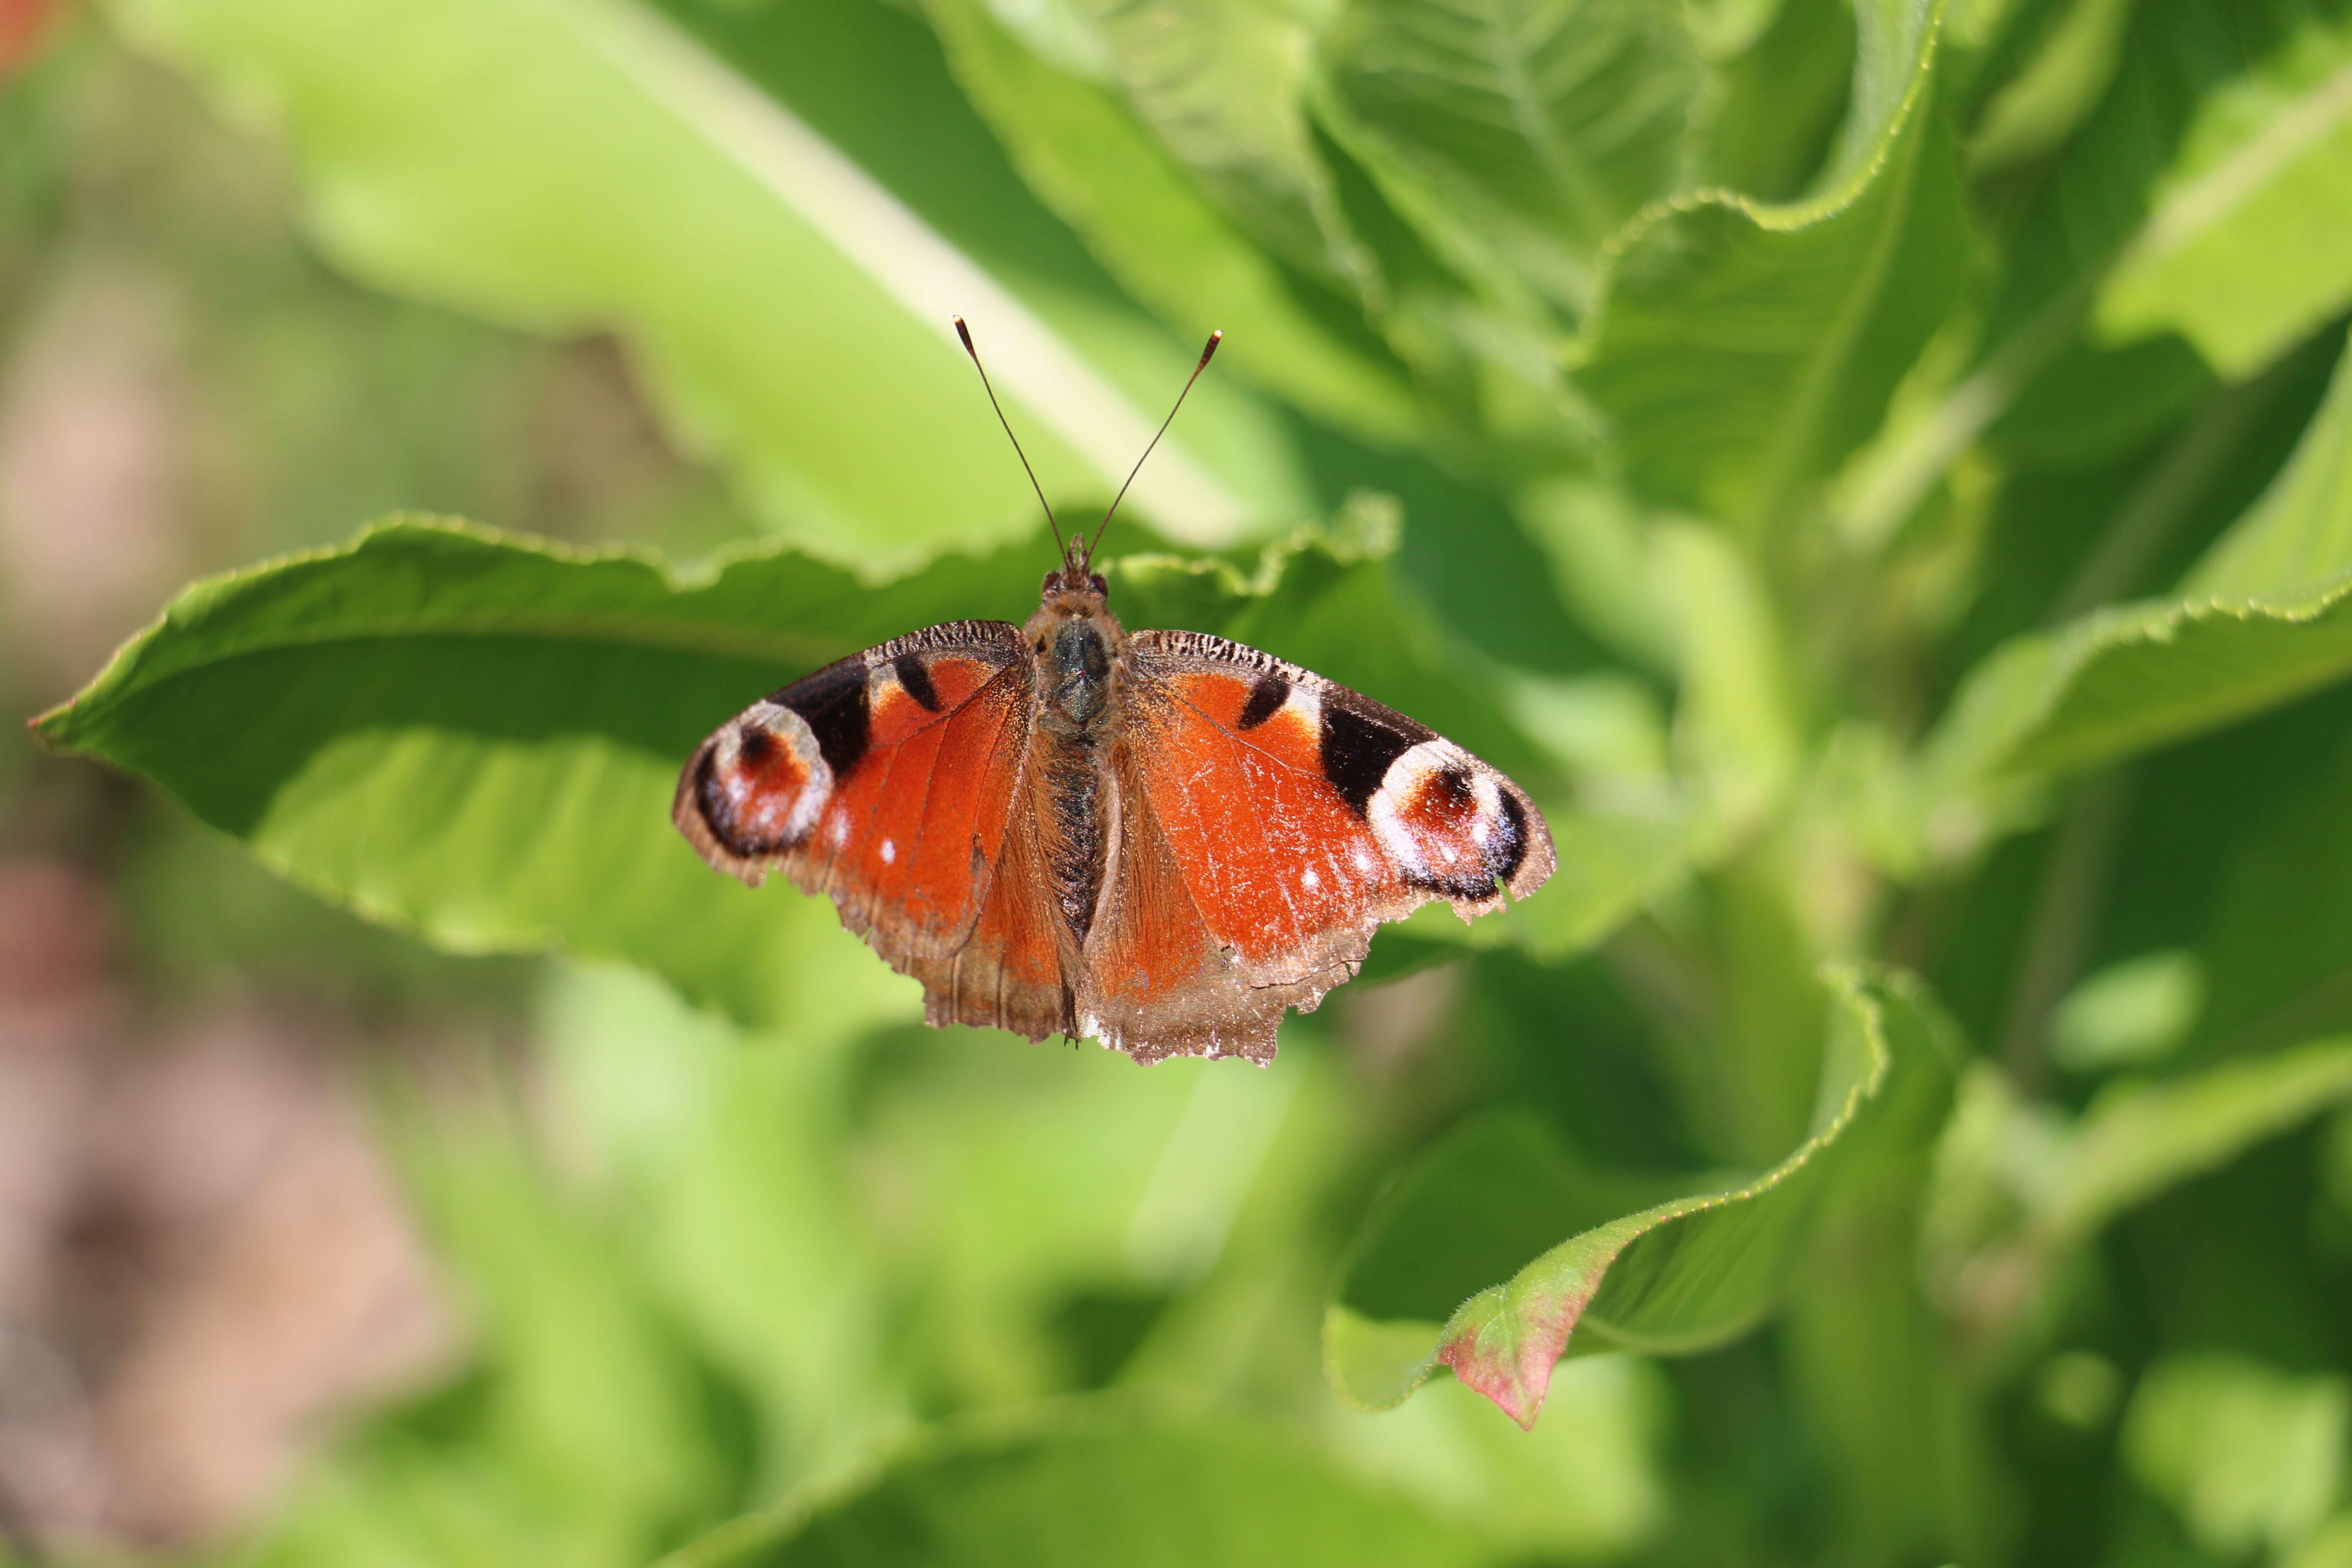
nature, leaf, flower, summer, insect, botany, butterfly, close, fauna, invertebrate, peacock, close up, macro photography, leaf beetle, drexel, moths and butterflies